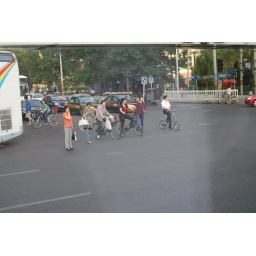
People just cross the street whenever they want. These ladies were standing in the middle of traffic.